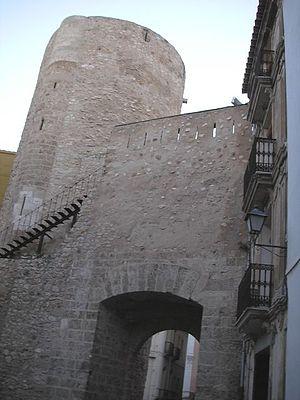
Segorbe, en castillan et officiellement, est une commune d'Espagne de la province de Castellón dans la Communauté valencienne. Elle est le chef-lieu de la comarque de l'Alto Palancia. Elle est située dans la zone à prédominance linguistique castillane.